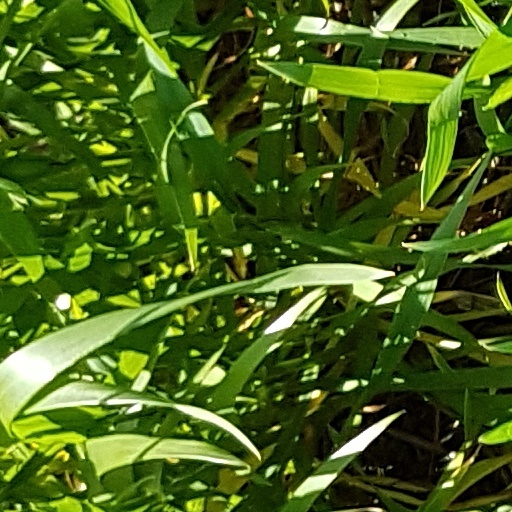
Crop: wheat